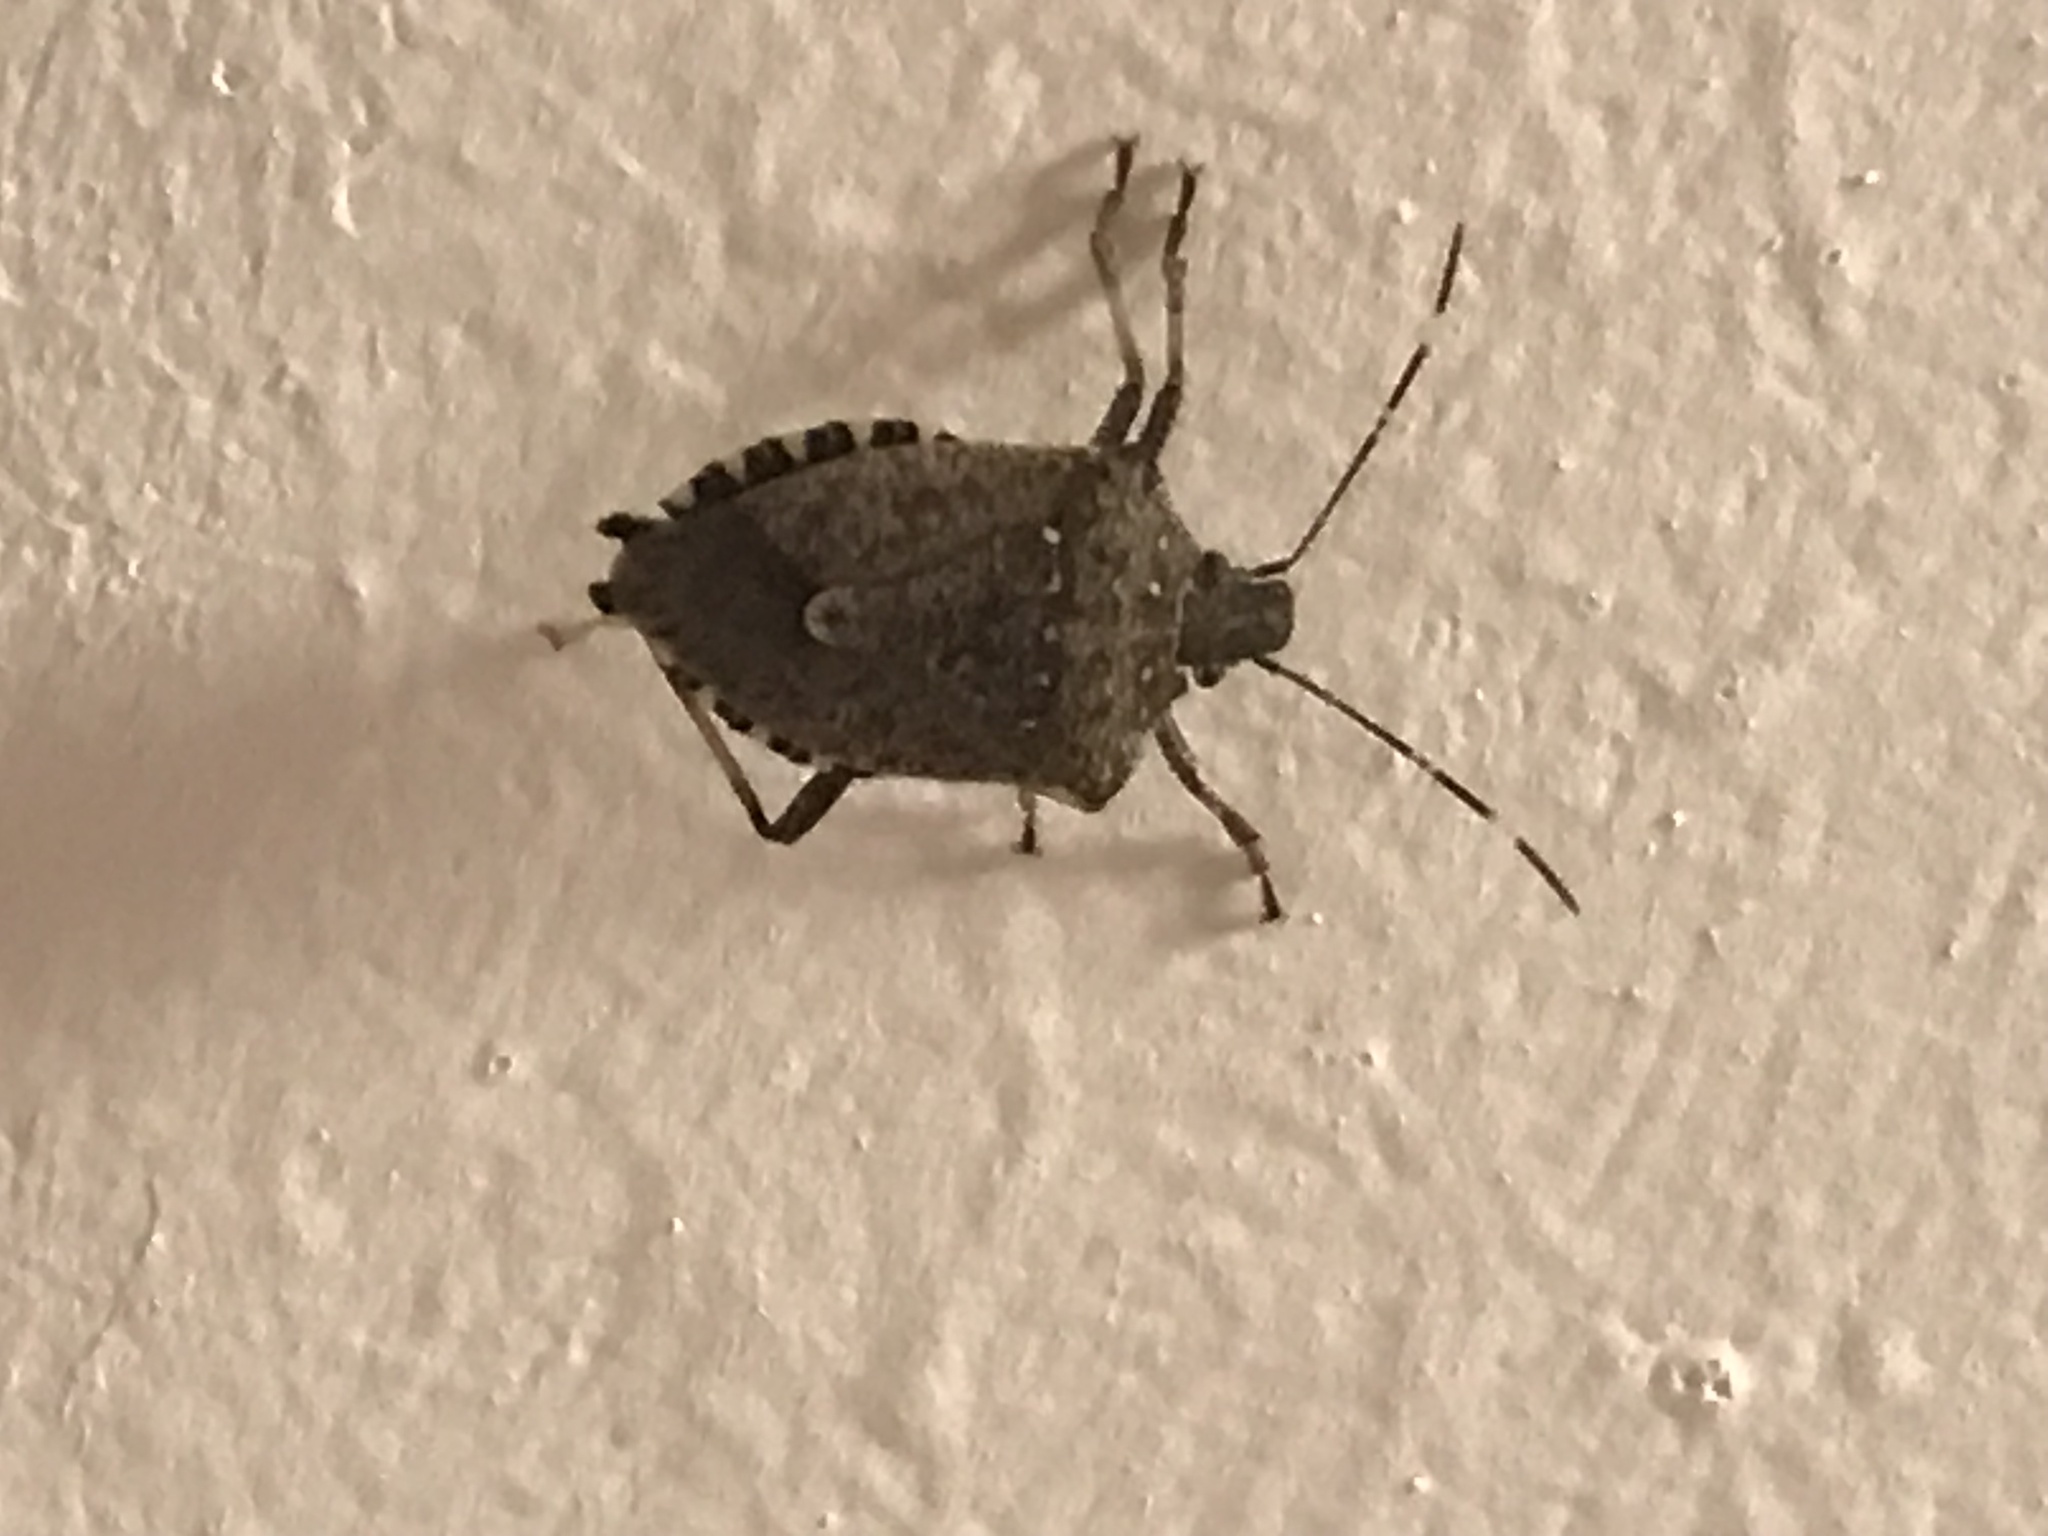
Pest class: stink_bug